Ivan Glasenberg

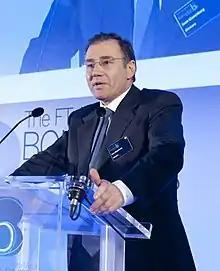
Glasenberg in 2013

Ivan Glasenberg (born 7 January 1957) is a South African business executive and former chief executive officer of Glencore, one of the world's largest commodity trading and mining companies. He was the company's CEO from 2002 to 2021. Glasenberg has or had citizenship of South Africa and Australia. He became a Swiss citizen in 2011. As of 2025, his net worth was assessed at US$9.3 billion by "Forbes"; and at 13.3 billion in the "Australian Financial Review" 2025 Rich List.